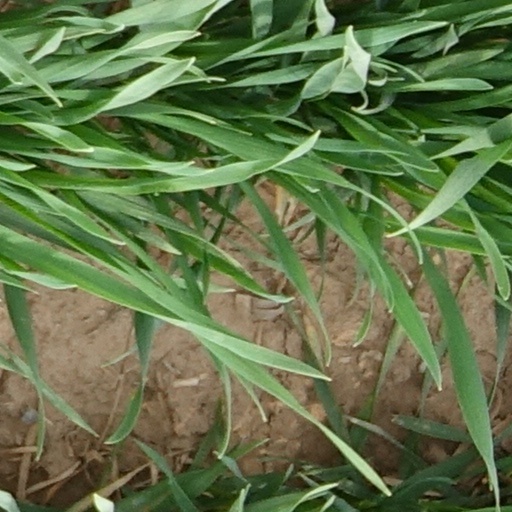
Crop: wheat